Anastasia Linnik

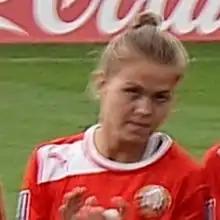
Anastasia Linnik in 2014.

Anastasia Linnik (also transliterated as Anastasija Iharaŭna Lińnik; born 11 July 1993) is a Belarusian football who plays as a midfielder for Russian Women's Football Championship club Lokomotiv Moscow and the Belarus women's national team.